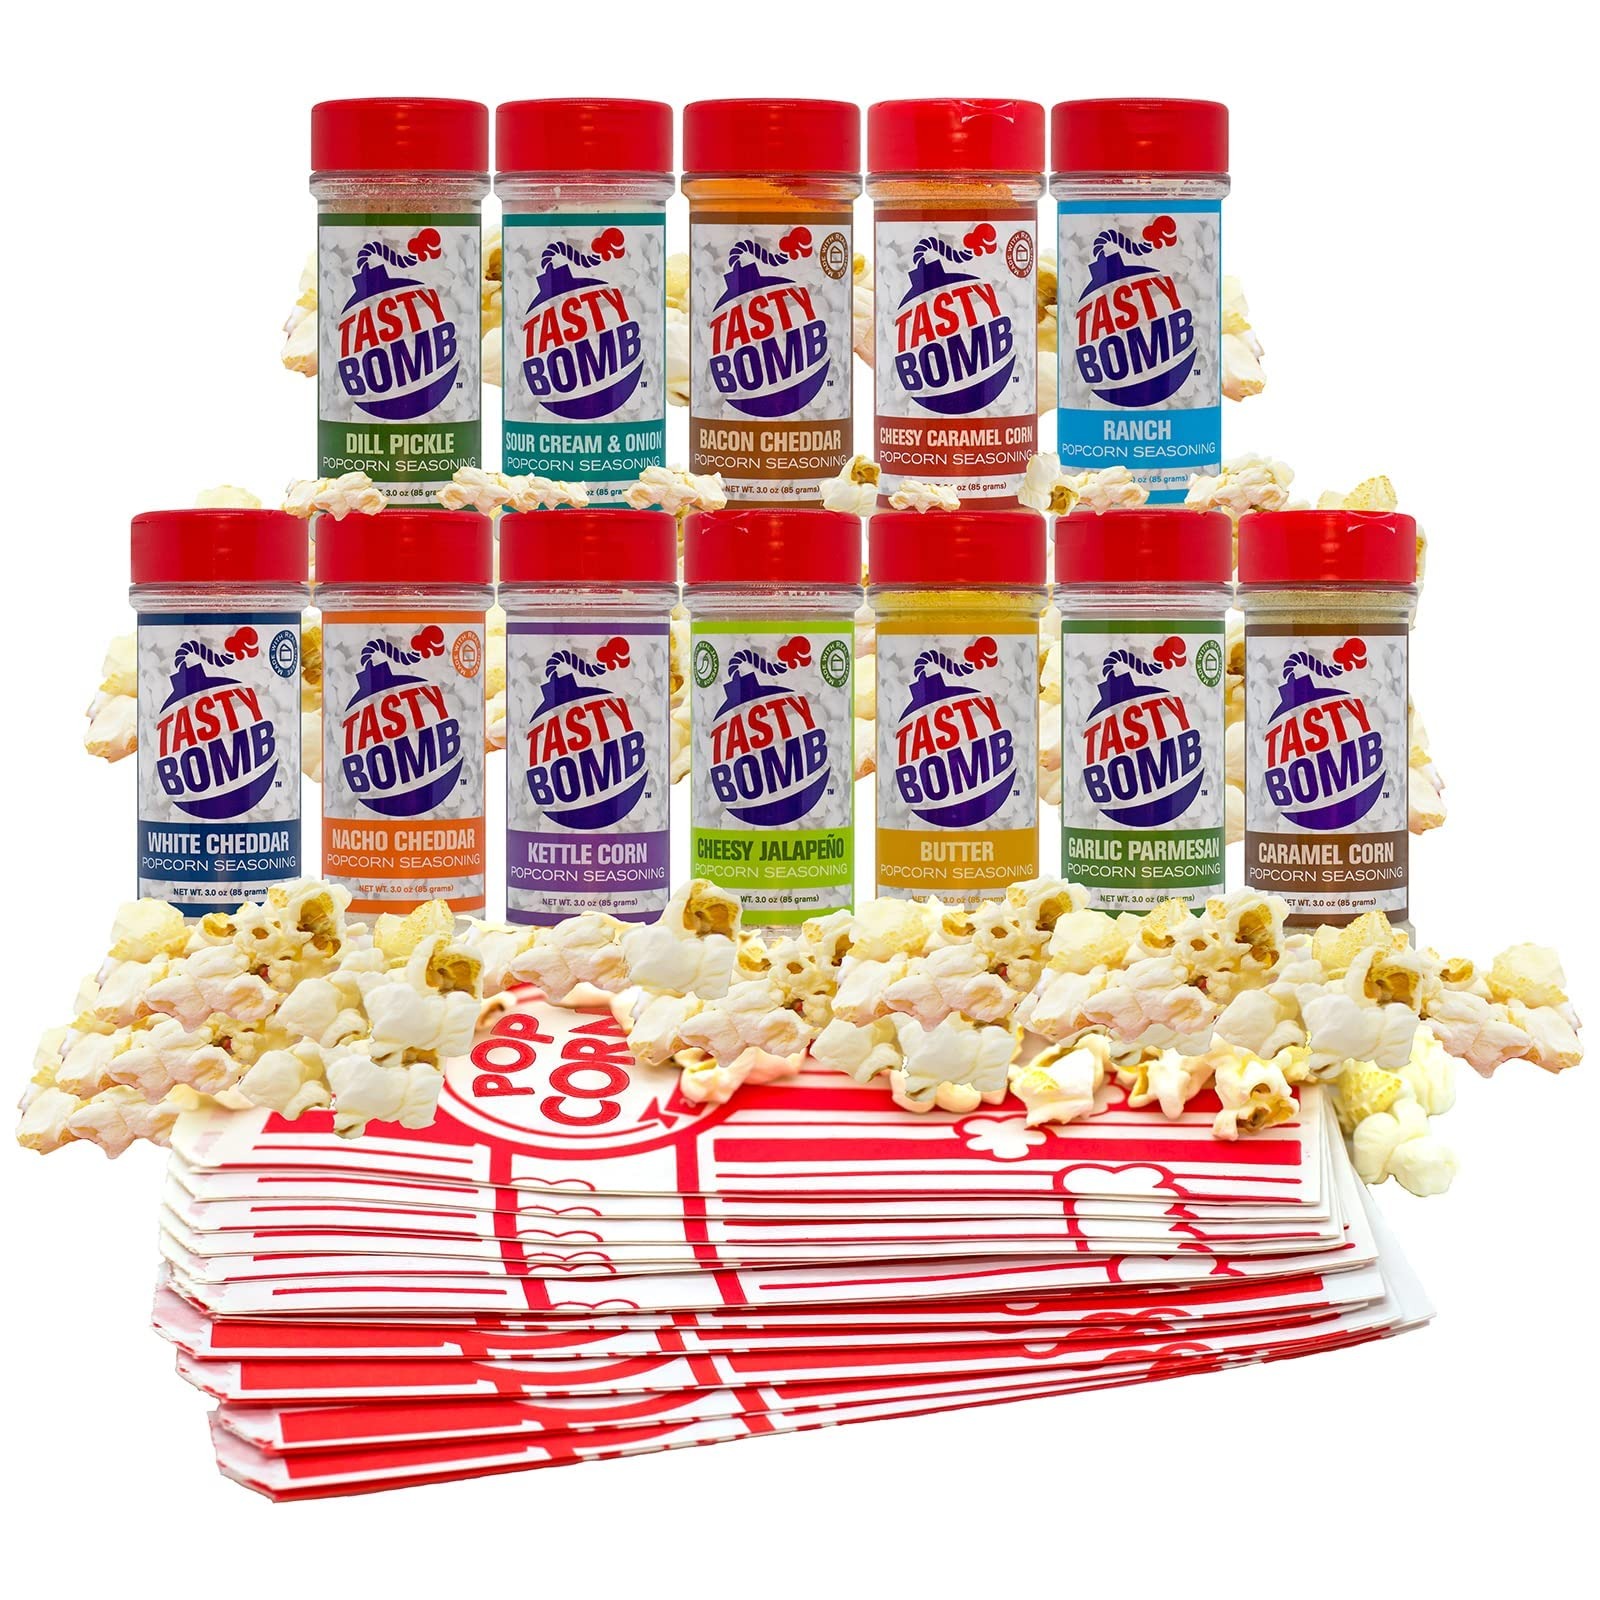
Item Name: Flavorful Popcorn Seasoning Variety Pack – 12 Seasonings in White Cheddar Cheese, Ranch, Sour Cream – Gluten-Free Keto Snack for Movie Nights & Gifts by Tasty Bomb, 2.8-3 Oz.
Bullet Point 1: Popcorn Bags Included .Great for a movie night. Most popular flavors for popcorn seasoning. Satisfy your popcorn flavoring seasoning cravings. Gluten free popcorn seasoning.
Bullet Point 2: Keto and Paleo friendly popcorn seasoning variety pack. Also comes in a 6 pack, 9 pack and 12 pack. Be sure to try all the most popular popcorn seasoning flavors.
Bullet Point 3: Gluten free with no MSG. Great for seasoning chicken and vegetables. Adds just the right amount of flavor without being overpowering,so even the kids will love it.
Bullet Point 4: Fun Family movie night with popcorn seasoning variety pack . There is a flavor of popcorn seasoning that everyone will love. Keto friendly, and gluten free.
Bullet Point 5: Popcorn seasoning that you are sure to love. Popcorn seasoning variety pack makes a great sampler . Great for gifts. Christmas, Fathers Day, Mothers Day, Birthdays, housewarming, or summer barbeques.
Product Description: No Funny Business, Just Fun<br><br>You already love the munchable flavor of popcorn. How could you not? A handful of that buttery favorite undeniably transforms a movie into an event and a party into a memory. Enhance those memories with a sprinkle of delectable seasoning formulated for a thrilling flavor explosion that actually sticks to your popcorn. Take the snack you know and can’t get enough of from ordinary to extraordinary with a dash of Tasty Bomb.<br><br>Savor the Seasoning<br><br>Prepare to never eat popcorn the same. There is nothing like taking a normal bowl of popcorn from yummy to incredible with some help from any of these 12 flavors in canisters from 2.8-3 oz.:<br>– Kettle Corn seasoning for popcorn<br>– Cheesy Jalapeno<br>– Bacon Cheddar<br>– Dill Pickle seasoning<br>– Sour Cream and Onion<br>– Cheesy Caramel Corn<br>– Ranch seasoning powder<br>– White Cheddar popcorn seasoning<br>– Nacho Cheese<br>– Butter<br>– Garlic Parmesan<br>– Caramel Corn<br><br>Naturally Delicious Gifting<br><br>Make a bold impression with the perfect Christmas gift, birthday gifts for men or women, movie night gift baskets, or gift baskets for families! Each variety pack includes 12 seasonings and XX individual popcorn bags. This popcorn salt is a great gourmet snack and is made to be loved by those with most dietary needs. Your seasonings are:<br>– Gluten-free<br>– Keto<br>– Zero MSG<br>– Non-GMO<br>– Made with natural ingredients and real cheese<br><br>Add a little variety to your next movie night or gathering thanks to the help of Tasty Bomb.
Value: 33.34
Unit: Ounce

Price: 49.99